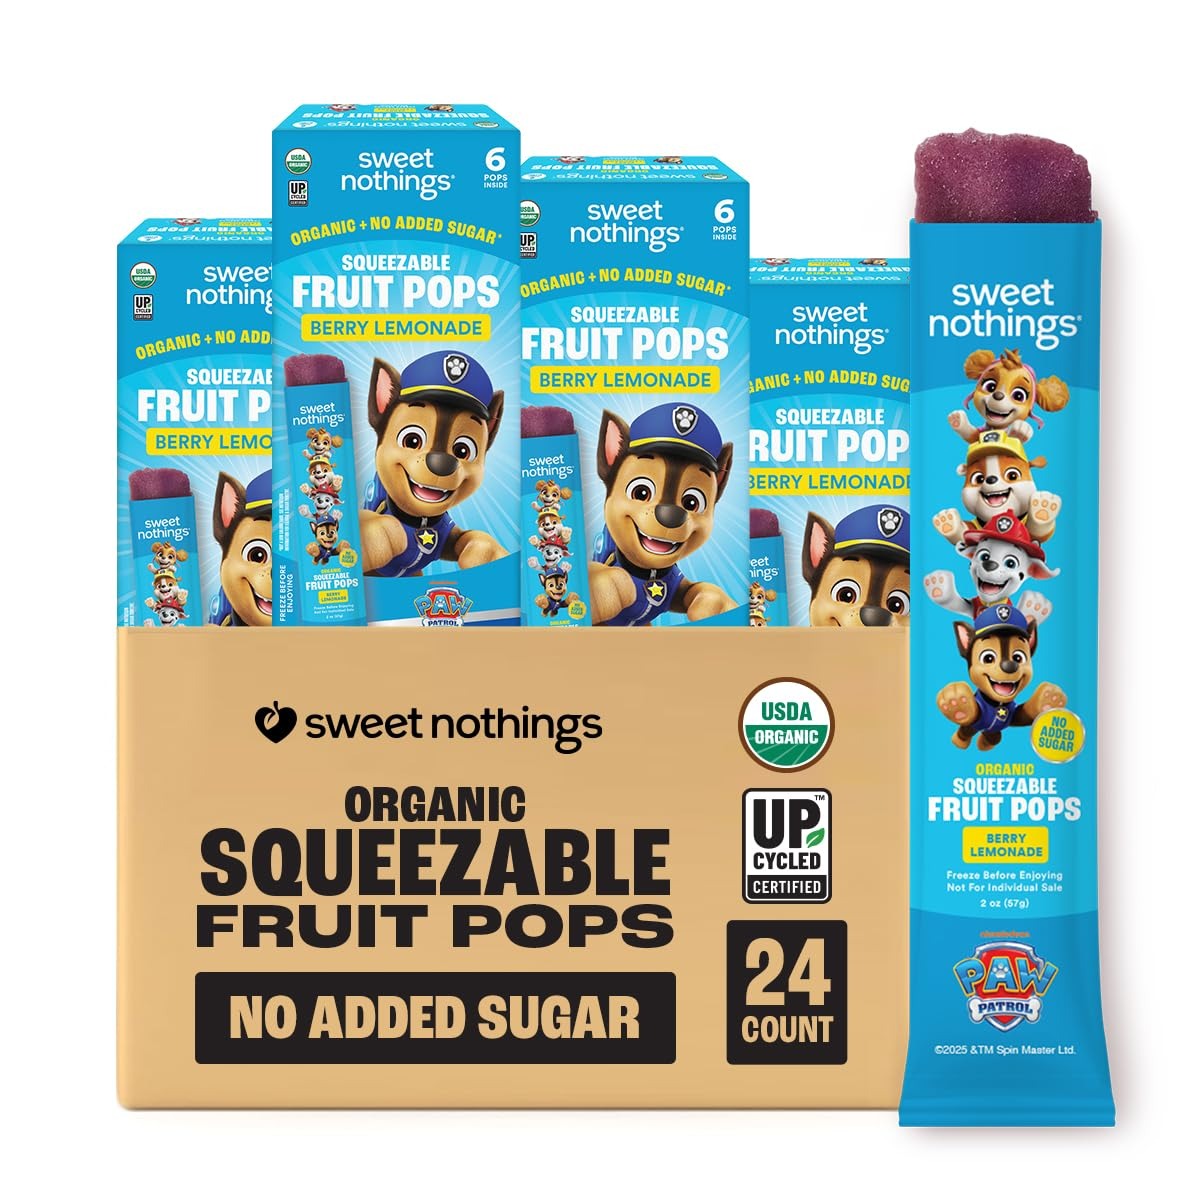
Item Name: Sweet Nothings, PAW Patrol Berry Lemonade, USDA Organic Kids' Squeezable Super Fruit Popsicle Pops, Value Pack of 24 - Dye-Free, No Added Sugar, Dairy-Free, Vegan, Healthy Organic Fruit and Veggie Pops, Freeze & Enjoy
Bullet Point 1: REAL FRUIT AND VEGGIES: Sweet Nothings Squeezable Smoothies are only 40 calories per tube and made with real, organic fruits and veggies! Not juices, concentrates, or flavors but real, organic ingredients.
Bullet Point 2: NO ADDED SUGAR: Every Squeezable Smoothie is made with certified organic ingredients and has no added sugar, artificial colors, dyes or flavors.
Bullet Point 3: GRAB AND GO CONVENIENCE: These Squeezable Smoothies are individual tubes for instant enjoyment, making them perfectly snackable for kids and perfectly convenient for parents. They are perfect for little hands and big hands alike!
Bullet Point 4: PLANT-BASED: Each Squeezable Smoothie is made with only simple, plant-based, whole ingredients.
Bullet Point 5: DELICIOUS FLAVORS: Each Sweet Nothings Squeezable Smoothie comes in delicious flavors that kids know and love!
Product Description: Sweet Nothings Paw Patrol Berry Lemonade Squeezable Fruit Pops offer a delicious, refreshing snack with the perfect blend of zesty lemonade and sweet organic strawberries and blueberries. These frozen pops are made with real organic fruit, making them a healthier alternative to traditional sugary treats. Free from added sugars, dyes, or artificial ingredients, they provide a naturally sweet and clean flavor that kids love. USDA Organic and Non-GMO certified, these pops are a snack parents can feel good about. Each squeezable pouch is designed for convenience, making it easy for kids to enjoy on the go—whether for school lunches, car rides, or afternoon snacks. Plus, every box and tube features beloved Paw Patrol characters like Skye, Chase, and Marshall, adding an extra layer of fun to snack time. With naturally sweet fruit and no artificial flavors, these pops are perfect for any moment your child needs a refreshing treat.
Value: 48.0
Unit: Fl Oz

Price: 4.86